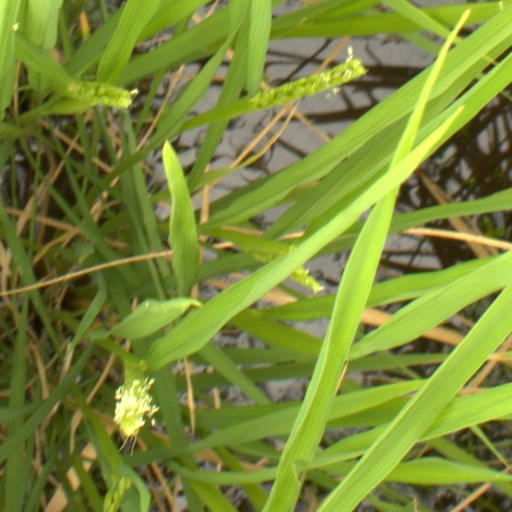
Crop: rice